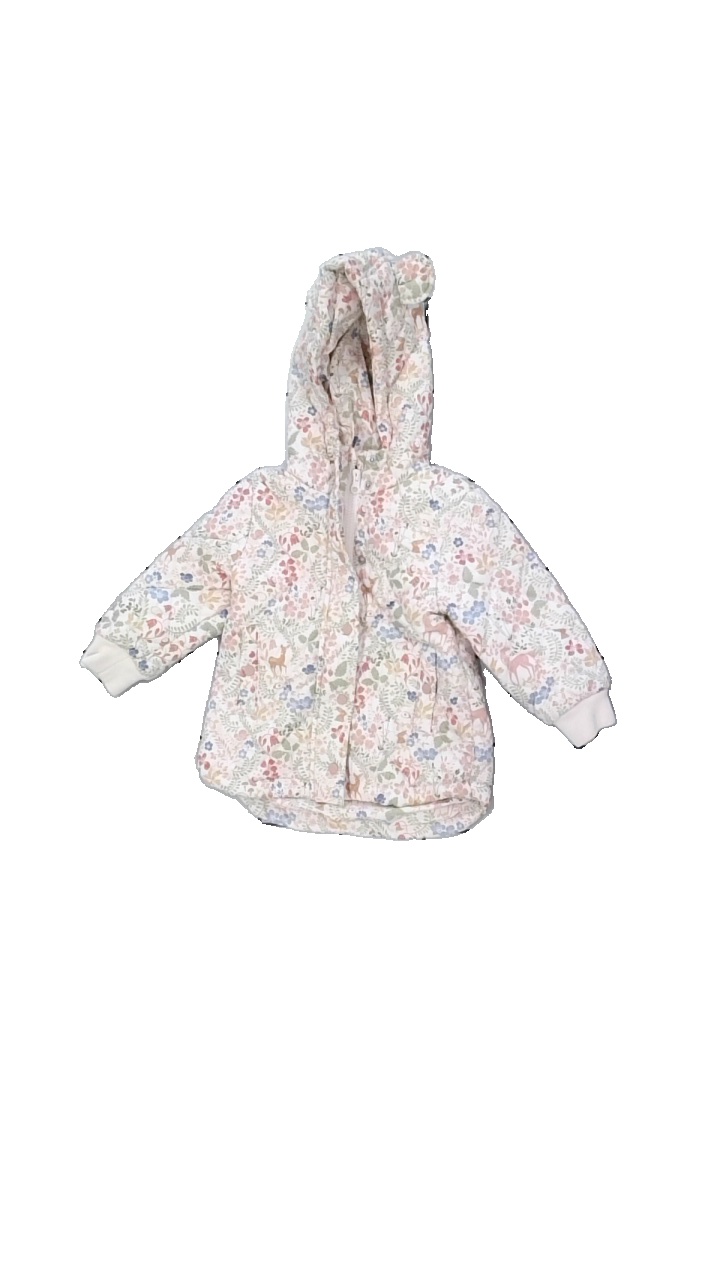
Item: Winter Trousers (Children)
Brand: Next
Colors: Multicolor, Beige, Green, Red
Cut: Regular
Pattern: Floral print
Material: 100% polyester
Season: All
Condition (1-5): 4
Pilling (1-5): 5
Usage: Reuse
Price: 50-100